Question: Please indicate a possible affordance area of the rugby ball that can be used for catching
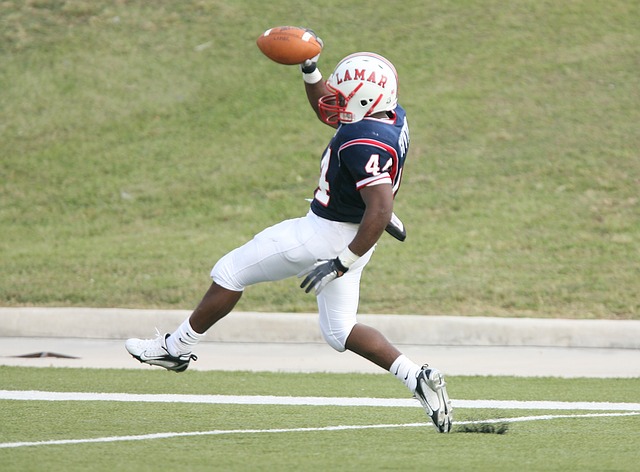
Answer: [254.5, 22, 328.5, 69]